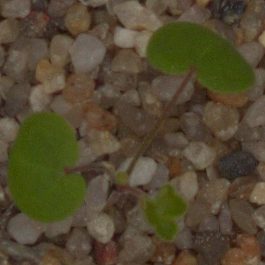
Label: smallflowered_cranesbill